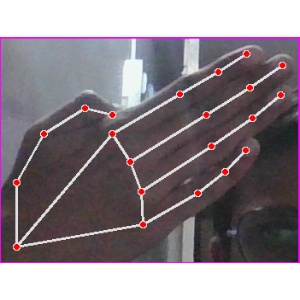
अक्षर: घ